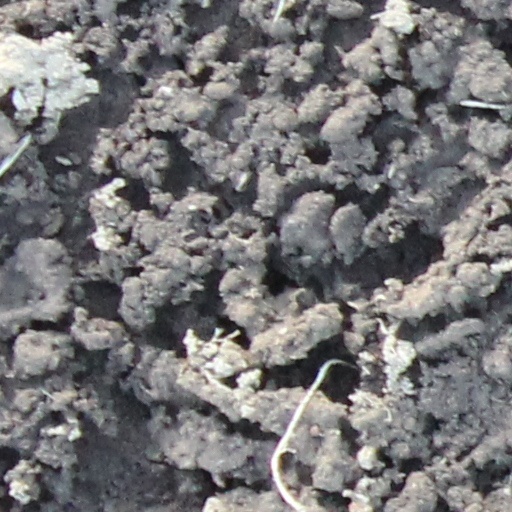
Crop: wheat